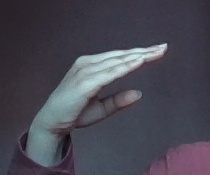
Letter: jeem